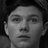
Emotion: neutral